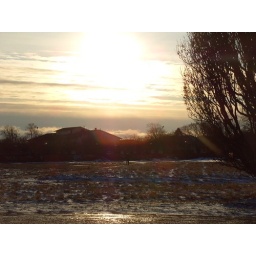
random old man walking his dog (which is not in the picture)